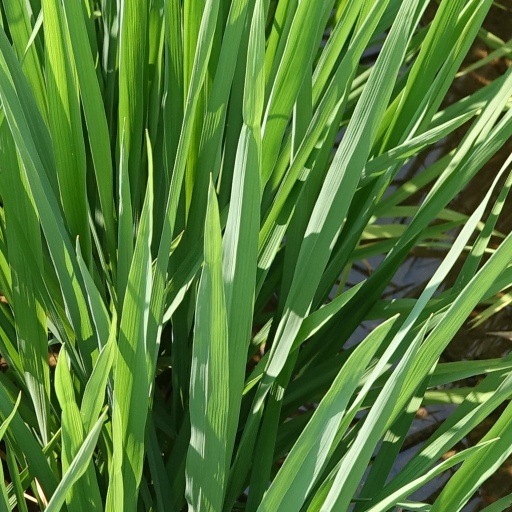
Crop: rice